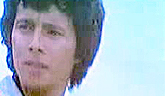
สุริยา ชินพันธุ์

| name = สุริยา ชินพันธุ์
| image = Suriya chinaphan.jpg
| caption = จากเรื่อง "แม่ดอกกัญชา" (พ.ศ. 2520) ที่แสดงร่วมกับ สมบัติ เมทะนี และ มยุรา ธนะบุตร
| birthname = ธนยศ ชินพันธุ์ประมูล ชินพันธุ์(ชื่อเดิม)
| nickname = ตุ้ย, เอ
| location = อำเภอเมืองอุดรธานี|อำเภอเมือง จังหวัดอุดรธานี
| deathplace = อำเภอบางบัวทอง จังหวัดนนทบุรี ประเทศไทย
| spouse = ระพีพรรณ เปรมรัศมี (เลิก)
| occupation = นักแสดง, นักร้องลูกทุ่ง
| yearsactive = พ.ศ. 2514 - 2540 (25 ปี)
| notable role = "มนต์รักแม่น้ำมูล" (พ.ศ. 2520)
| ตุ๊กตาทอง =
| สุพรรณหงส์ =
| ชมรมวิจารณ์บันเทิง =
| โทรทัศน์ทองคำ =
| เมขลา = นักแสดงนำชายยอดเยี่ยม-"โอรสหมาป่า" (ช่อง 3)
| imdb_id = 2954586
สุริยา ชินพันธุ์ มีชื่อจริงคือ ธนยศ ชินพันธุ์ (ชื่อเดิม: ประมูล ชินพันธุ์ วีไอพี : สุริยา ชินพันธุ์ (1)) มีชื่อเล่นว่า "ตุ้ย" หรือ "เอ" เป็นนักแสดง และนักร้องชาวไทย
== ประวัติ ==
สุริยาเกิดเมื่อวันที่ 19 พฤศจิกายน พ.ศ. 2495 ที่ตำบลหมากแข้ง อำเภอเมืองอุดรธานี|อำเภอเมือง จังหวัดอุดรธานี เป็นลูกชายคนที่ 3 ในจำนวนพี่น้องทั้งหมด 6 คนซึ่งเป็นชาย 4 หญิง 2 ในบรรดาลูก ๆ ของนายวิบูลย์และนางจิตรา ชินพันธุ์ สำเร็จการศึกษาระดับ มศ.3 จากโรงเรียนอุดรพิทยานุกูล เมื่อจบแล้วได้ช่วยกิจการทางบ้าน คือคุมรถโดยสารระหว่างจังหวัด บางครั้งก็ทำหน้าที่พนักงานขับเอง จนกระทั่งอายุได้ 17 ปี อยากเป็นกองทัพบกไทย|ทหาร จึงไปสมัครเป็นทหารที่จังหวัดลพบุรี แต่สอบตกสัมภาษณ์ จึงไปหาอาซึ่งเป็นหมอ|นายแพทย์ที่จังหวัดนครสวรรค์ ชื่อ น.พ.จรูญ ชินพันธุ์ ช่วยดูแลคนใข้ในคลินิกของอาที่ตัวอำเภอเมืองนครสวรรค์ ด้วยความที่ชื่นชอบเพลงลูกทุ่ง ประกอบกับมีหน่วยก้านพอที่จะเป็นดาราได้ อาจึงฝากฝังให้ ในที่สุดก็ได้เข้ากรุงเทพมหานครเพื่อฝึกการเป็นนักแสดง พร้อมกับ นัยนา ชีวานันท์ ที่วังละโว้ ของพระเจ้าวรวงศ์เธอ พระองค์เจ้าอนุสรมงคลการ (เสด็จพระองค์ชายเล็ก) โดยทำการฝึกพร้อมกับ สรพงษ์ ชาตรี โดยครั้งนี้ถือเป็นการเดินทางเข้ากรุงเทพมหานครเป็นครั้งแรกในชีวิตของสุริยาด้วย
เมื่อเข้ามาในกรุงเทพมหานครแล้ว ได้อยู่ในสังกัดของช่อง 4 บางขุนพรหม โดยระยะแรกใช้ชื่อจริงเลยว่า "ประมูล ชินพันธุ์" ได้ร้องเพลงลูกทุ่งกรุงไทย เมื่อเริ่มมีชื่อเสียงบ้างแล้ว จึงได้ลองเล่นละครโทรทัศน์เรื่องแรก คือ ""เลือดทาแผ่นดิน"" พร้อมกับเปลี่ยนชื่อเป็น "สุริยา ชินพันธุ์" จากการตั้งชื่อให้ของสุวัฒน์ วรดิลก พร้อมกับฝึกฝนการแสดงไปด้วย เช่นการฝึกกระบี่กระบองในละครจักร ๆ วงศ์ ๆ|ละครแนวจักร ๆ วงศ์ ๆ กับ กำธร สุวรรณปิยะศิริ
มีโอกาสแสดงหนังไทย|ภาพยนตร์ครั้งแรกจากเรื่อง ""สวนสน"" จากการชักชวนของครูชาลี อินทรวิจิตร โดยประกบคู่กับ ช้องมาศ ภุมรา ซึ่งเป็นนางเอก ทำให้มีชื่อเสียงเป็นอย่างมาก จากนั้นก็มีผลงานออกมาเรื่อย ๆ ตามมาทั้งภาพยนตร์และละครโทรทัศน์ เช่น ""ผยอง"", ""ลูกเจ้าพระยา"", ""มือปืนนมสด"", ""นักเลงสามสลึง"" และที่ประสบความสำเร็จมากที่สุด คือ ""มนต์รักแม่น้ำมูล"" ในปี พ.ศ. 2521 โดยแสดงประกบคู่กับ สมบัติ เมทะนี ซึ่งเป็นพระเอกอีกคนด้วย ซึ่งในเรื่องตัวละครของสุริยาต้องร้องเพลง แต่ผู้ที่ขับร้องจริง ๆ คือ สนธิ สมมาตร จนผู้คนเข้าใจผิดว่าเป็นเสียงของสุริยา
หลังจากนั้น สุริยา ก็ได้มีผลงานทางละครโทรทัศน์แนวจักร ๆ วงศ์ ๆ อีกหลายเรื่องทาง ช่อง 7 เช่น ""สิงหไกรภพ"" (คู่กับ ดวงพร เอกศาสตร์), ""ไชยเชษฐ์"" (คู่กับ ผุสรัตน์ ดารา) กับช่อง 3 เช่น ""ชะนีน้อย"" (คู่กับ ผุสรัตน์ ดารา) ฯลฯ โดยเป็นทั้งผู้จัด, ผู้กำกับฯ และแสดงเอง และได้รับรางวัลเมขลาจากเรื่อง ""โอรสหมาป่า""
ในส่วนของผลงานเพลง สุริยา ยังเป็นเจ้าของเสียงต้นฉบับในเพลง ""รักเก่าที่บ้านเกิด"" เป็นคนแรกอีกด้วย ซึ่งเพลงนี้ต่อมาได้มีนักร้องในรุ่นหลังหลายคนนำกลับมาร้องใหม่ และต่อมาได้ก่อตั้งวงดนตรีลูกทุ่งขึ้นมาด้วย ประสบความสำเร็จอยู่ได้ 3 ปีก่อนจะยุบวงลงในที่สุด พร้อมกับปัญหาสุขภาพที่เข้ามา นอกจากนี้ยังเคยขึ้นคอนเสิร์ต เอกชัย ศรีวิชัย พ.ศ. 2546-2548
ชีวิตครอบครัว สุริยา ชินพันธุ์ สมรสกับ ระพีพรรณ เปรมรัศมี มีบุตรด้วยกันทั้งหมด 2 คน เป็นชาย 1 หญิง 1 ซึ่งมีครอบครัวกันหมดแล้ว สุริยา ไม่ได้มีผลงานในวงการบันเทิงอีกเนื่องจากก่อนหน้านี้ได้ป่วยเป็นโรคเส้นเลือดในสมองอุดตัน จนกระทั่งมีอาการอัมพาต|อัมพฤกษ์ ภรรยาก็เลิกรากันไป จึงได้รับความช่วยเหลือจาก สรพงษ์ ชาตรี เพื่อนนักแสดงร่วมรุ่น เมื่อหายเป็นปกติ สุริยาหาเลี้ยงชีพด้วยอาชีพสารพัด ทั้งขับแท็กซี่, ทำร้านอาหาร, เป็นผู้จัดละครโทรทัศน์
ในช่วงหลัง สุริยาป่วยเป็นโรคไวรัสซีที่ตับ และอีกหลายโรค ต้องรับประทานยาเป็นจำนวนมากและเข้ารับตรวจสุขภาพเป็นประจำในทุกเดือน ต้องหาเลี้ยงชีพด้วยการขายรองเท้ามือสองและเสื้อผ้ามือสองตามตลาดนัดจังหวัดต่าง ๆ และรับจ้างร้องเพลงบ้างตามงานต่าง ๆ แล้วแต่ผู้ว่าจ้าง และได้อยู่กินกับ บูรพา ชินพันธุ์ ภรรยาคนปัจจุบันมานานกว่า 20 ปี ซึ่งทั้งคู่ไม่มีบุตรด้วยกันที่บ้านพักส่วนตัวที่ย่านคลองสาม ตำบลลาดสวาย อำเภอลำลูกกา จังหวัดปทุมธานี โดยภรรยาไม่ได้ทำงานเนื่องจากเคยป่วยเป็นมะเร็งมาก่อนเหมือนกัน และลาออกจากงานประจำเพื่อดูแลสุริยาโดยเฉพาะ ทำให้สุริยาต้องเป็นเรี่ยวแรงหลักในการหาเลี้ยงชีพแต่เพียงผู้เดียว ชีวิตจริงยิ่งกว่าละคร : พระเอกมือสอง (20 ม.ค. 58)
== การเสียชีวิต ==
เมื่อวันที่ 31 พฤษภาคม พ.ศ. 2565 บิณฑ์ บรรลือฤทธิ์ ได้แจ้งข่าวว่า สุริยาป่วยด้วยโรคติดเชื้อไวรัสโคโรนา 2019 (โควิด-19) มากว่า 5 วันแล้ว และเชื้อลงปอด ทำให้ต้องเข้ารับการรักษาในห้องไอซียูของโรงพยาบาลแห่งหนึ่ง จนกระทั่งบิณฑ์ได้แจ้งข่าวว่าสุริยาเสียชีวิตเมื่อช่วงเช้าของวันอาทิตย์ที่ 5 มิถุนายน สิริอายุ 69 ปี เศร้า! 'สุริยา ชินพันธุ์' อดีตพระเอกดัง เสียชีวิตแล้ว ทำให้ต้องมีพิธีฌาปนกิจศพทันทีในวันเดียวกัน ตามมาตรการของกระทรวงสาธารณสุข (ประเทศไทย)|กระทรวงสาธารณสุข ที่เมรุวัดคลองชัน โดย พล.ต.ท.คำรณวิทย์ ธูปกระจ่าง นายกองค์การบริหารส่วนจังหวัดปทุมธานี เดินทางมาเป็นประธานในพิธี
== ผลงานภาพยนตร์ ==
* พ.ศ. 2515 - สวนสน รับบท นาวิน
*พ.ศ. 2515 - ลูกชู้
*พ.ศ. 2516 - ขอบฟ้าเขาเขียว
*พ.ศ. 2517 - สาวสิบเจ็ด
*พ.ศ. 2517 - คนกินเมีย รับบท อุทาน
*พ.ศ. 2517 - คู่หู
*พ.ศ. 2517 - ดอกคูนเสียงแคน รับบท คำรณ
*พ.ศ. 2517 - ใครจะร้องไห้เพื่อฉัน
*พ.ศ. 2517 - ตะวันรอนที่หนองหาร รับบท พล
*พ.ศ. 2517 - ทองประกายแสด รับบท บันเทิง / มิตร
*พ.ศ. 2517 - คุณครูที่รัก
*พ.ศ. 2517 - ประทีปอธิษฐาน รับบท กล
*พ.ศ. 2518 - ผยอง รับบท หม่อมราชวงศ์เหินฟ้า จตุพล
*พ.ศ. 2518 - เหยื่ออารมณ์ รับบท ตะวัน
*พ.ศ. 2518 - สาวเจ้าพยัคฆ์ รับบท เสี่ยสมาน
*พ.ศ. 2518 - ข้าวนอกนา รับบท ป่าน
*พ.ศ. 2518 - ทางโค้ง รับบท วันสว่าง
*พ.ศ. 2518 - เผ็ด รับบท ราเมธ
*พ.ศ. 2518 - ลูกผู้ชาย
*พ.ศ. 2519 - น้ำตาหยดสุดท้าย
*พ.ศ. 2519 - กระดังงากลีบทอง รับบท รักศักดิ์
*พ.ศ. 2519 - 17 ทหารกล้า
*พ.ศ. 2519 - เจ้าแม่
*พ.ศ. 2519 - น้ำตาลใกล้มด
*พ.ศ. 2519 - ช่องว่างระหว่างหัวใจ
*พ.ศ. 2519 - อีสาวอันตราย รับบท ปราการ
*พ.ศ. 2519 - นักเลงสามสลึง รับบท ปราย
*พ.ศ. 2519 - วัยอันตราย
*พ.ศ. 2520 - ตบะแตก รับบท อิทธิพล
*พ.ศ. 2520 - มนต์รักแม่น้ำมูล รับบท แคน
*พ.ศ. 2520 - พ่อตาปืนโต รับบท ทิว
*พ.ศ. 2520 - ลูกเจ้าพระยา
*พ.ศ. 2520 - แม่ดอกกัญชา รับบท สมไทย
*พ.ศ. 2520 - สิงห์สำออย รับบท ทีม
*พ.ศ. 2520 - ศึก 5 เสือ รับบท กนก
*พ.ศ. 2521 - 15 หยกๆ 16 ไม่หย่อน รับบท นัทที
*พ.ศ. 2521 - มือปืนนมสด รับบท หนาม
*พ.ศ. 2521 - ทายาทป๋องแป๋ง
*พ.ศ. 2521 - แตกหนุ่ม แตกสาว รับบท ปัทมรินทร์
*พ.ศ. 2521 - อาณาจักรนักเลง รับบท หัวหน้าเดชา
*พ.ศ. 2521 - ทีเด็ดคู่เขย
*พ.ศ. 2521 - ถล่มวังข่า
*พ.ศ. 2521 - ลูกทุ่งเพลงสวรรค์
*พ.ศ. 2521 - ขุนกระทิง รับบท ไอ้กร๊วก
*พ.ศ. 2521 - เสียสาว รับบท นาวิน
*พ.ศ. 2521 - ไอ้ 8 นิ้ว
*พ.ศ. 2521 - โตไม่โตซัดดะ
*พ.ศ. 2521 - มันส์เขาล่ะ รับบท เจ้าสุย
*พ.ศ. 2522 - ตลุมบอน รับบท แสน
*พ.ศ. 2522 - เพลงสุดท้าย
*พ.ศ. 2523 - ตาพระยาบ้าเลือด
*พ.ศ. 2524 - ใครกำหนด
*พ.ศ. 2525 - มันมาจากโลกันต์
*พ.ศ. 2527 - ลูกสาวคนใหม่ รับบท พริก
*พ.ศ. 2529 - วันแห่งความรัก
*พ.ศ. 2554 - ปัญญา เรณู รับบท พ่อของเปว
== ผลงานเพลง ==
* รักเก่าที่บ้านเกิด
== คอนเสิร์ต ==
* คอนเสิร์ต ลูกทุ่งจ๋ามหาสนุก (21 – 22 เมษายน 2555)
== ผลงานละครทีวี ==
*2519 - ลูกคนยาก (ช่อง 7)
*2526 - น้ำฝน (ช่อง 5)
*2530 - เจ้าชายน้อย (ช่อง 3)
*2531 - พยัคฆ์สองแผ่นดิน (ช่อง 3)
*2531 - โอรสหมาป่า (ช่อง 3)
*2533 - กตัญญูประกาศิต (สถานีวิทยุโทรทัศน์ไทยทีวีสีช่อง 3|ช่อง 3)
*2534 - คู่ทรหด (ช่อง 5)
*2538 - นางสิบสอง (ช่อง 5)
*2539 - มาหยารัศมี (ช่อง 3)
== อ้างอิง ==
== แหล่งข้อมูลอื่น ==
* เพลง "รักเก่าที่บ้านเกิด" (ต้นฉบับโดย สุริยา ชินพันธุ์)
หมวดหมู่:นักแสดงชาวไทย
หมวดหมู่:นักร้องลูกทุ่งชายชาวไทย
หมวดหมู่:บุคคลจากอำเภอเมืองอุดรธานี
หมวดหมู่:บุคคลจากโรงเรียนอุดรพิทยานุกูล
หมวดหมู่:แนวร่วมประชาธิปไตยต่อต้านเผด็จการแห่งชาติ
หมวดหมู่:ผู้จัดละครชาวไทย
หมวดหมู่:ผู้กำกับละครโทรทัศน์ชาวไทย
หมวดหมู่:บุคคลที่เสียชีวิตจากโรคโควิด-19 ในประเทศไทย